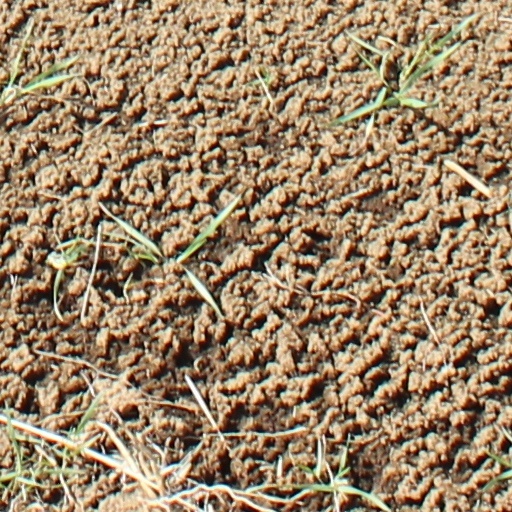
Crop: wheat